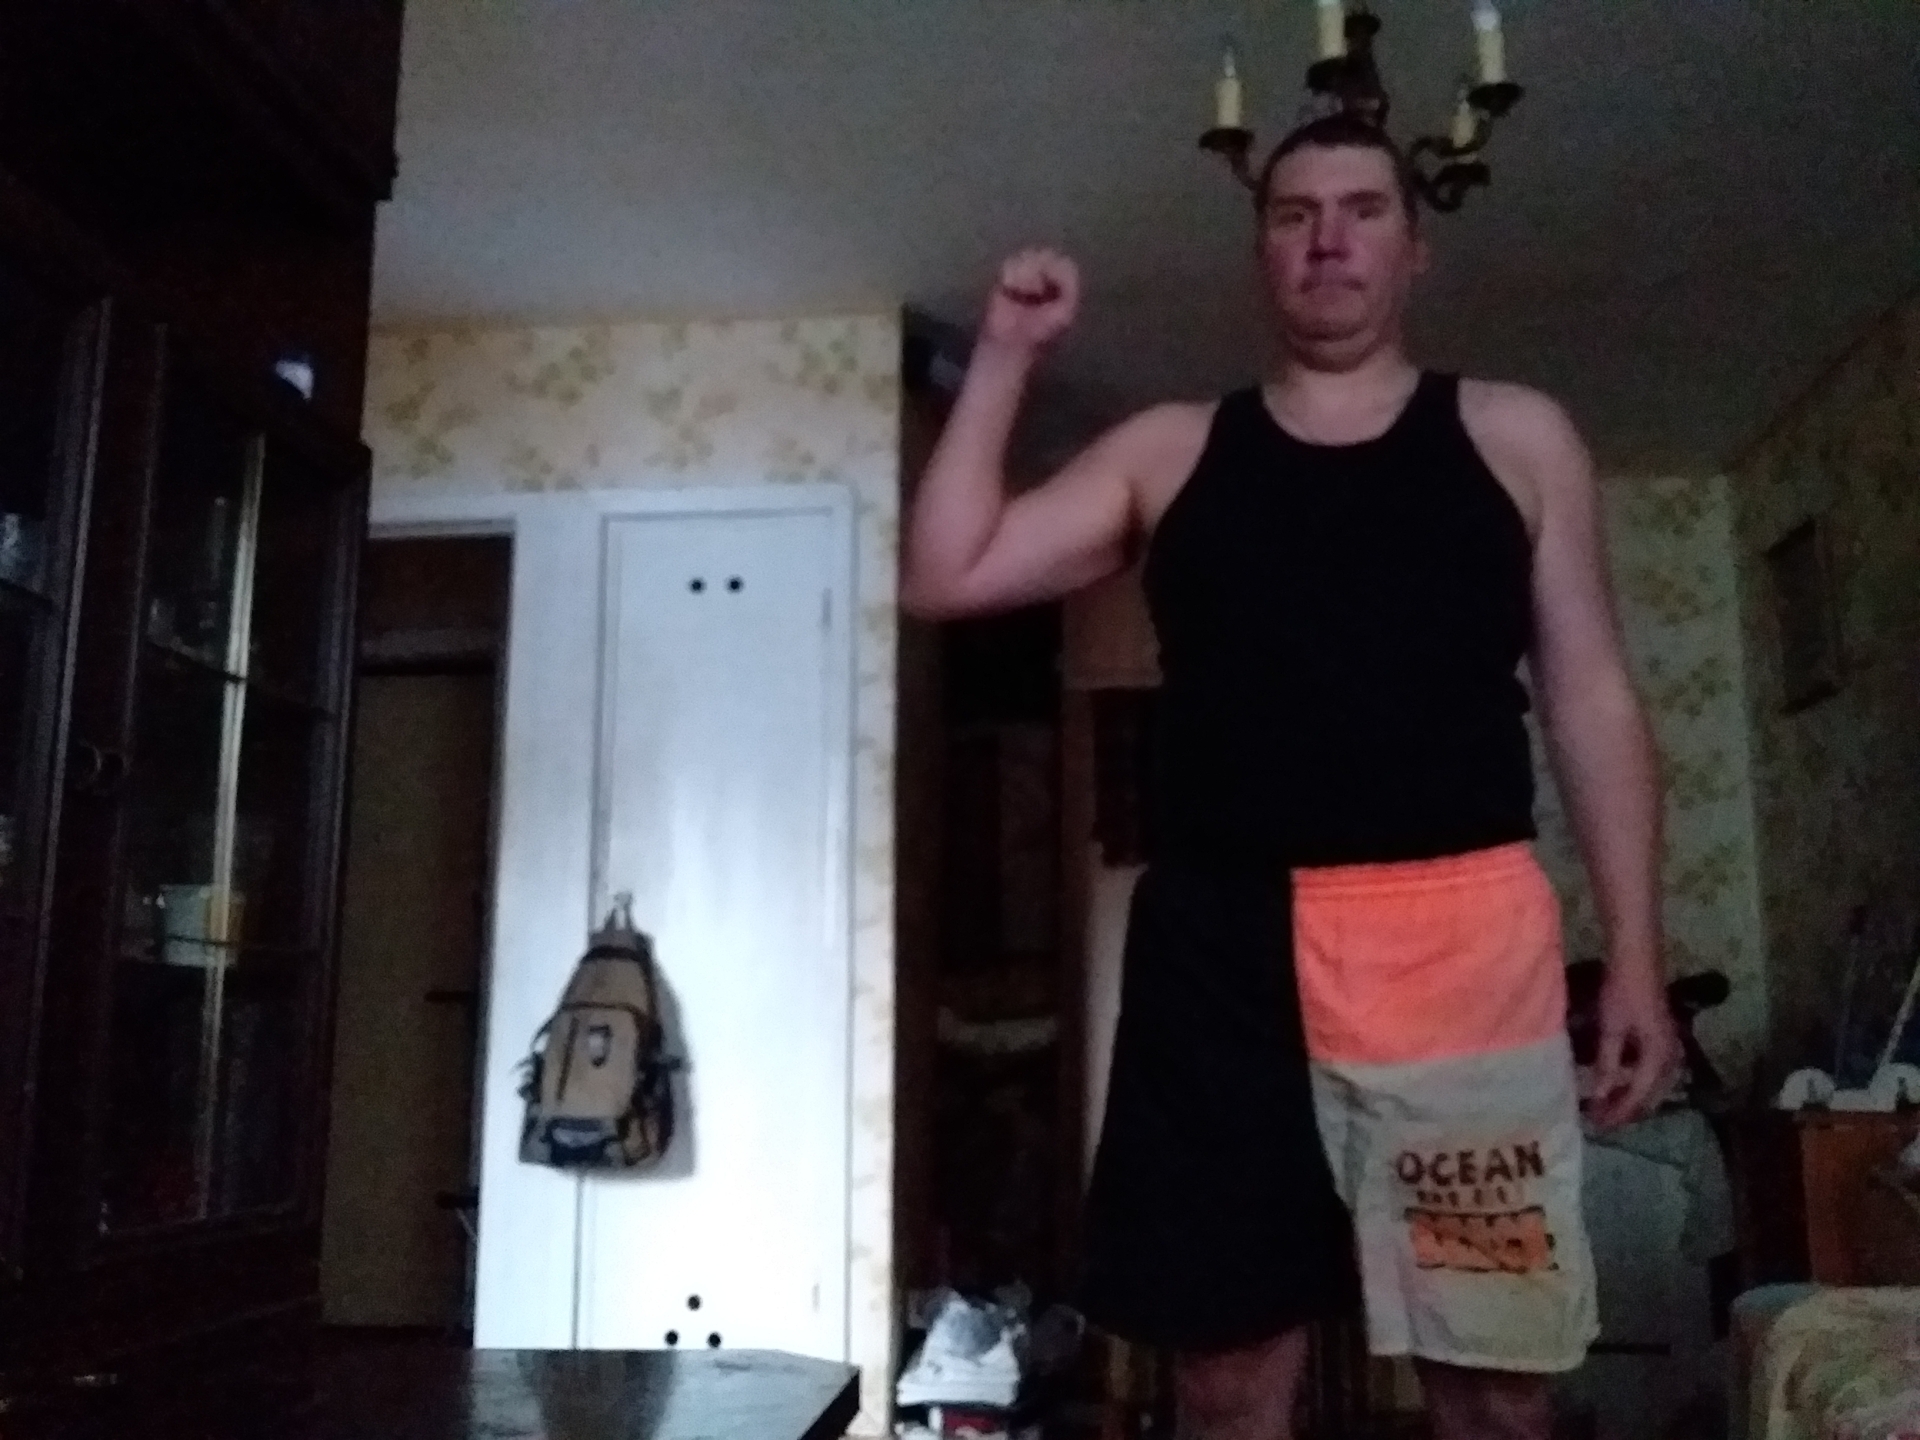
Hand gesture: fist